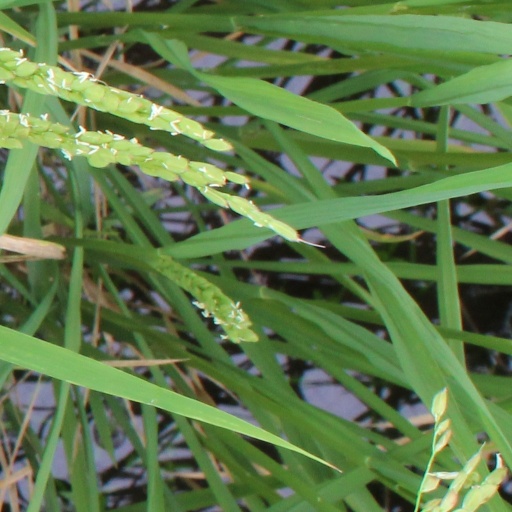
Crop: rice